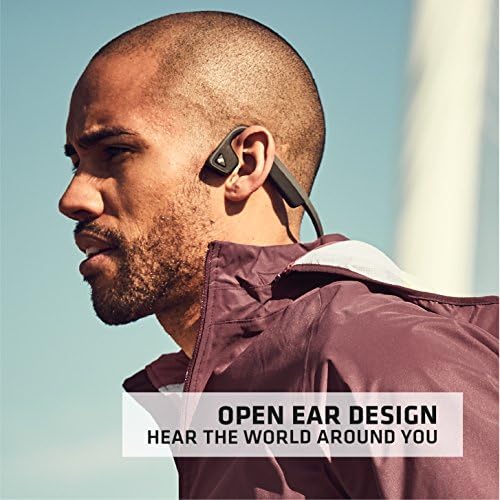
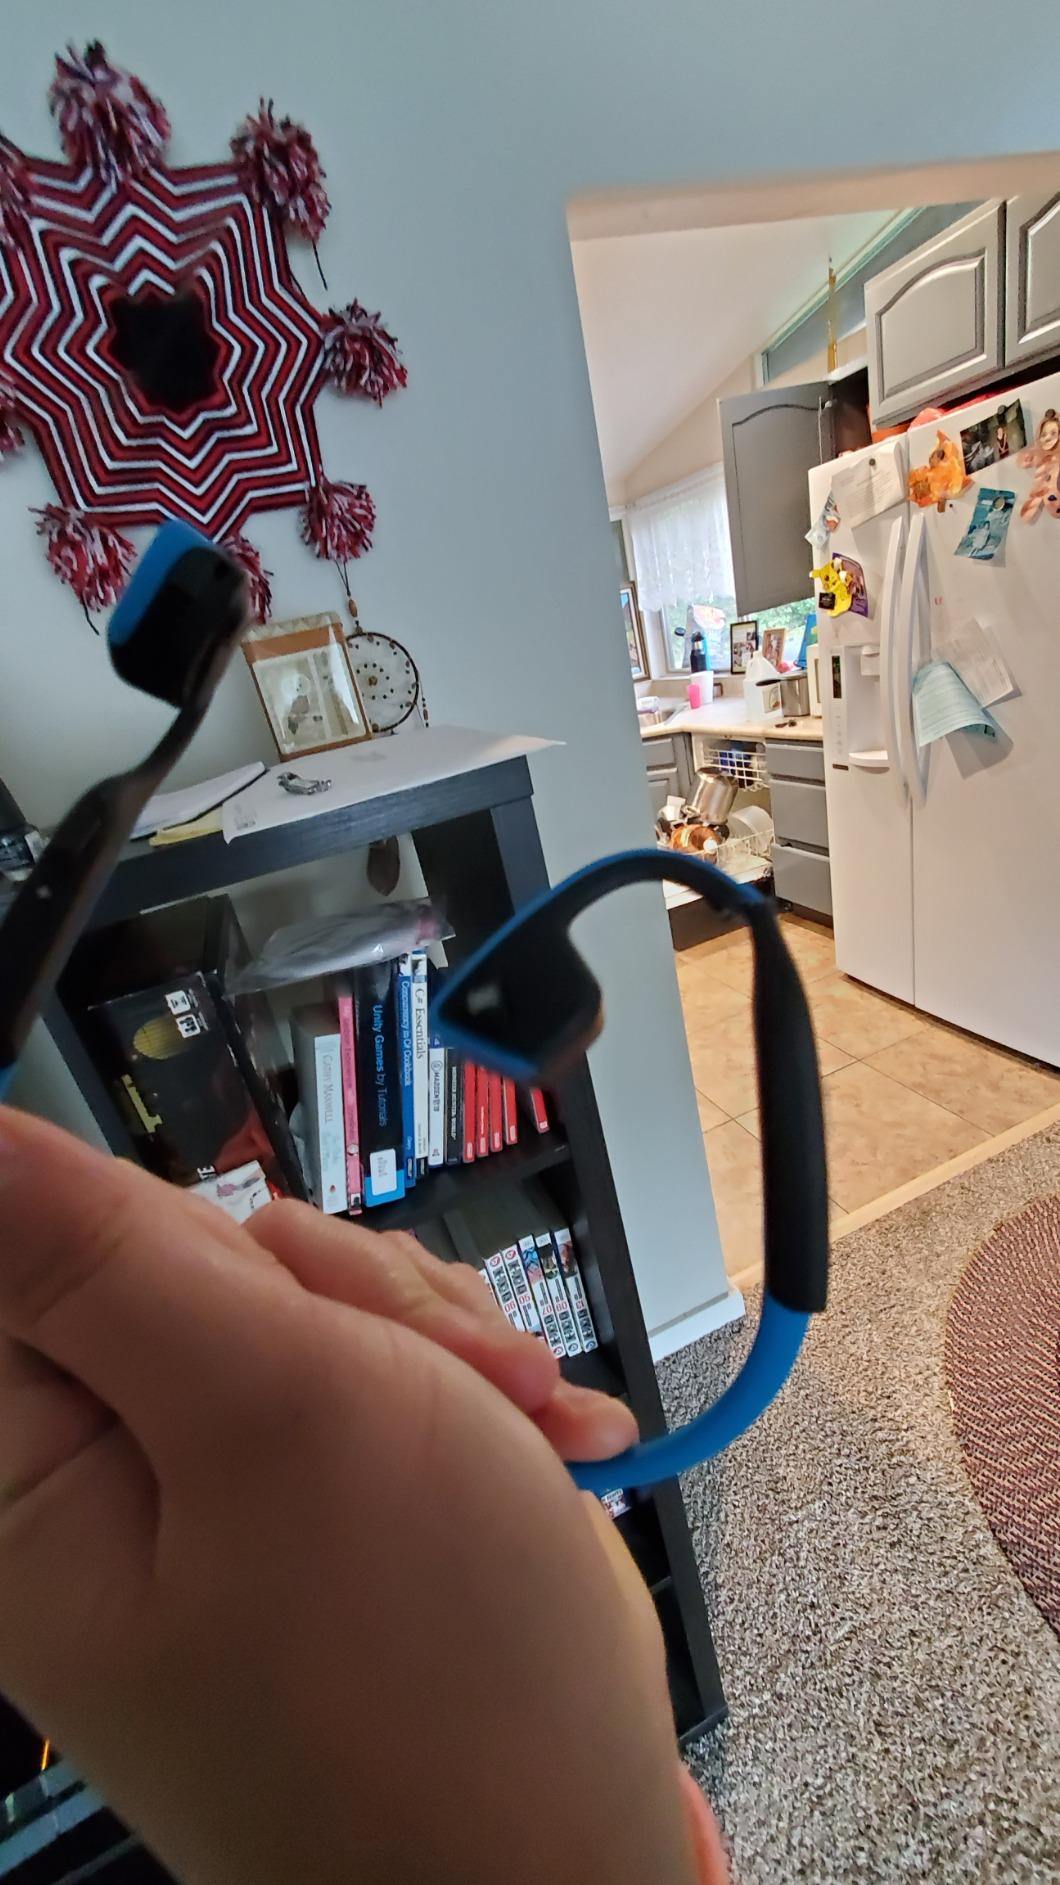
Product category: headphones
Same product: no